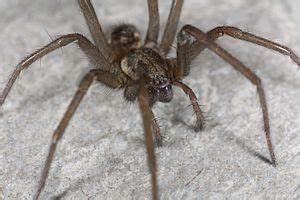
spider